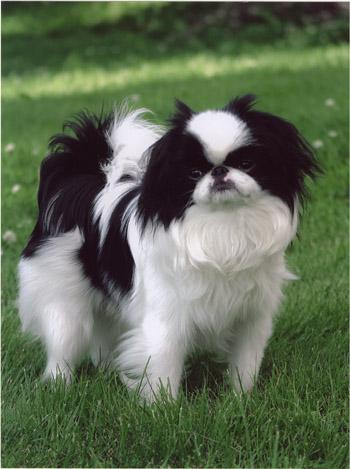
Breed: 249-n000106-Japanese_spaniel